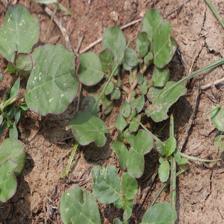
Label: BroadLeafWeed